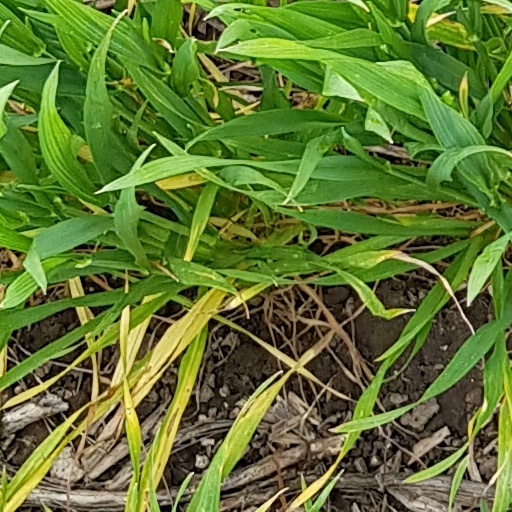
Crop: wheat